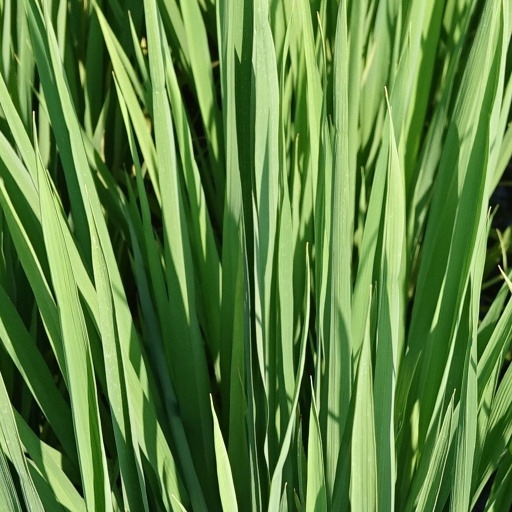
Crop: rice